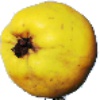
Label: Quince 1